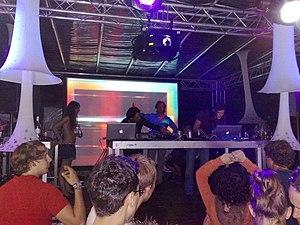
Astral Projection est un duo musical israélien fondé en 1993 composé d'Avi Nissim et de Lior Perlmutter qui produit de la Psytrance et Trance Goa, anciennement connu sous le nom de SFX entre 1989 et 1993. Ils sont à l'origine d'une grande discographie, la plupart avec le label Phonokol et le label anglais Transient, d'autres sur leur propre studio d'enregistrement, qui a fusionné depuis avec Phonokol, Trust in Trance. Le duo se produit régulièrement à travers le monde et est plutôt bien connu du milieu underground depuis la fin des années 90.
La trance Goa est un genre de musique trance ayant émergé à la fin des années 1980 à Goa, en Inde et produite dans le style qu'on connait aujourd'hui au début des années 90, principalement à partir de 1994 en Grande-Bretagne, en Israël et en Allemagne avant d'être rattachée à la musique trance psychédélique ainsi qu'à toutes ses composantes qui la compose actuellement.